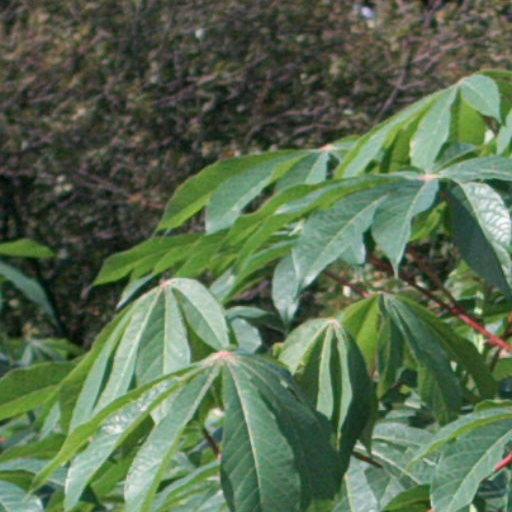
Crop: cassava